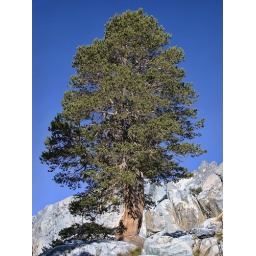
Nice pine tree that sits above our camp.